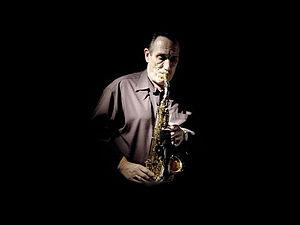
Peter John King, né le 11 août 1940 à Kingston upon Thames, alors dans le Surrey en Angleterre et mort le 23 août 2020 à Londres, est un saxophoniste, clarinettiste et compositeur britannique de jazz.